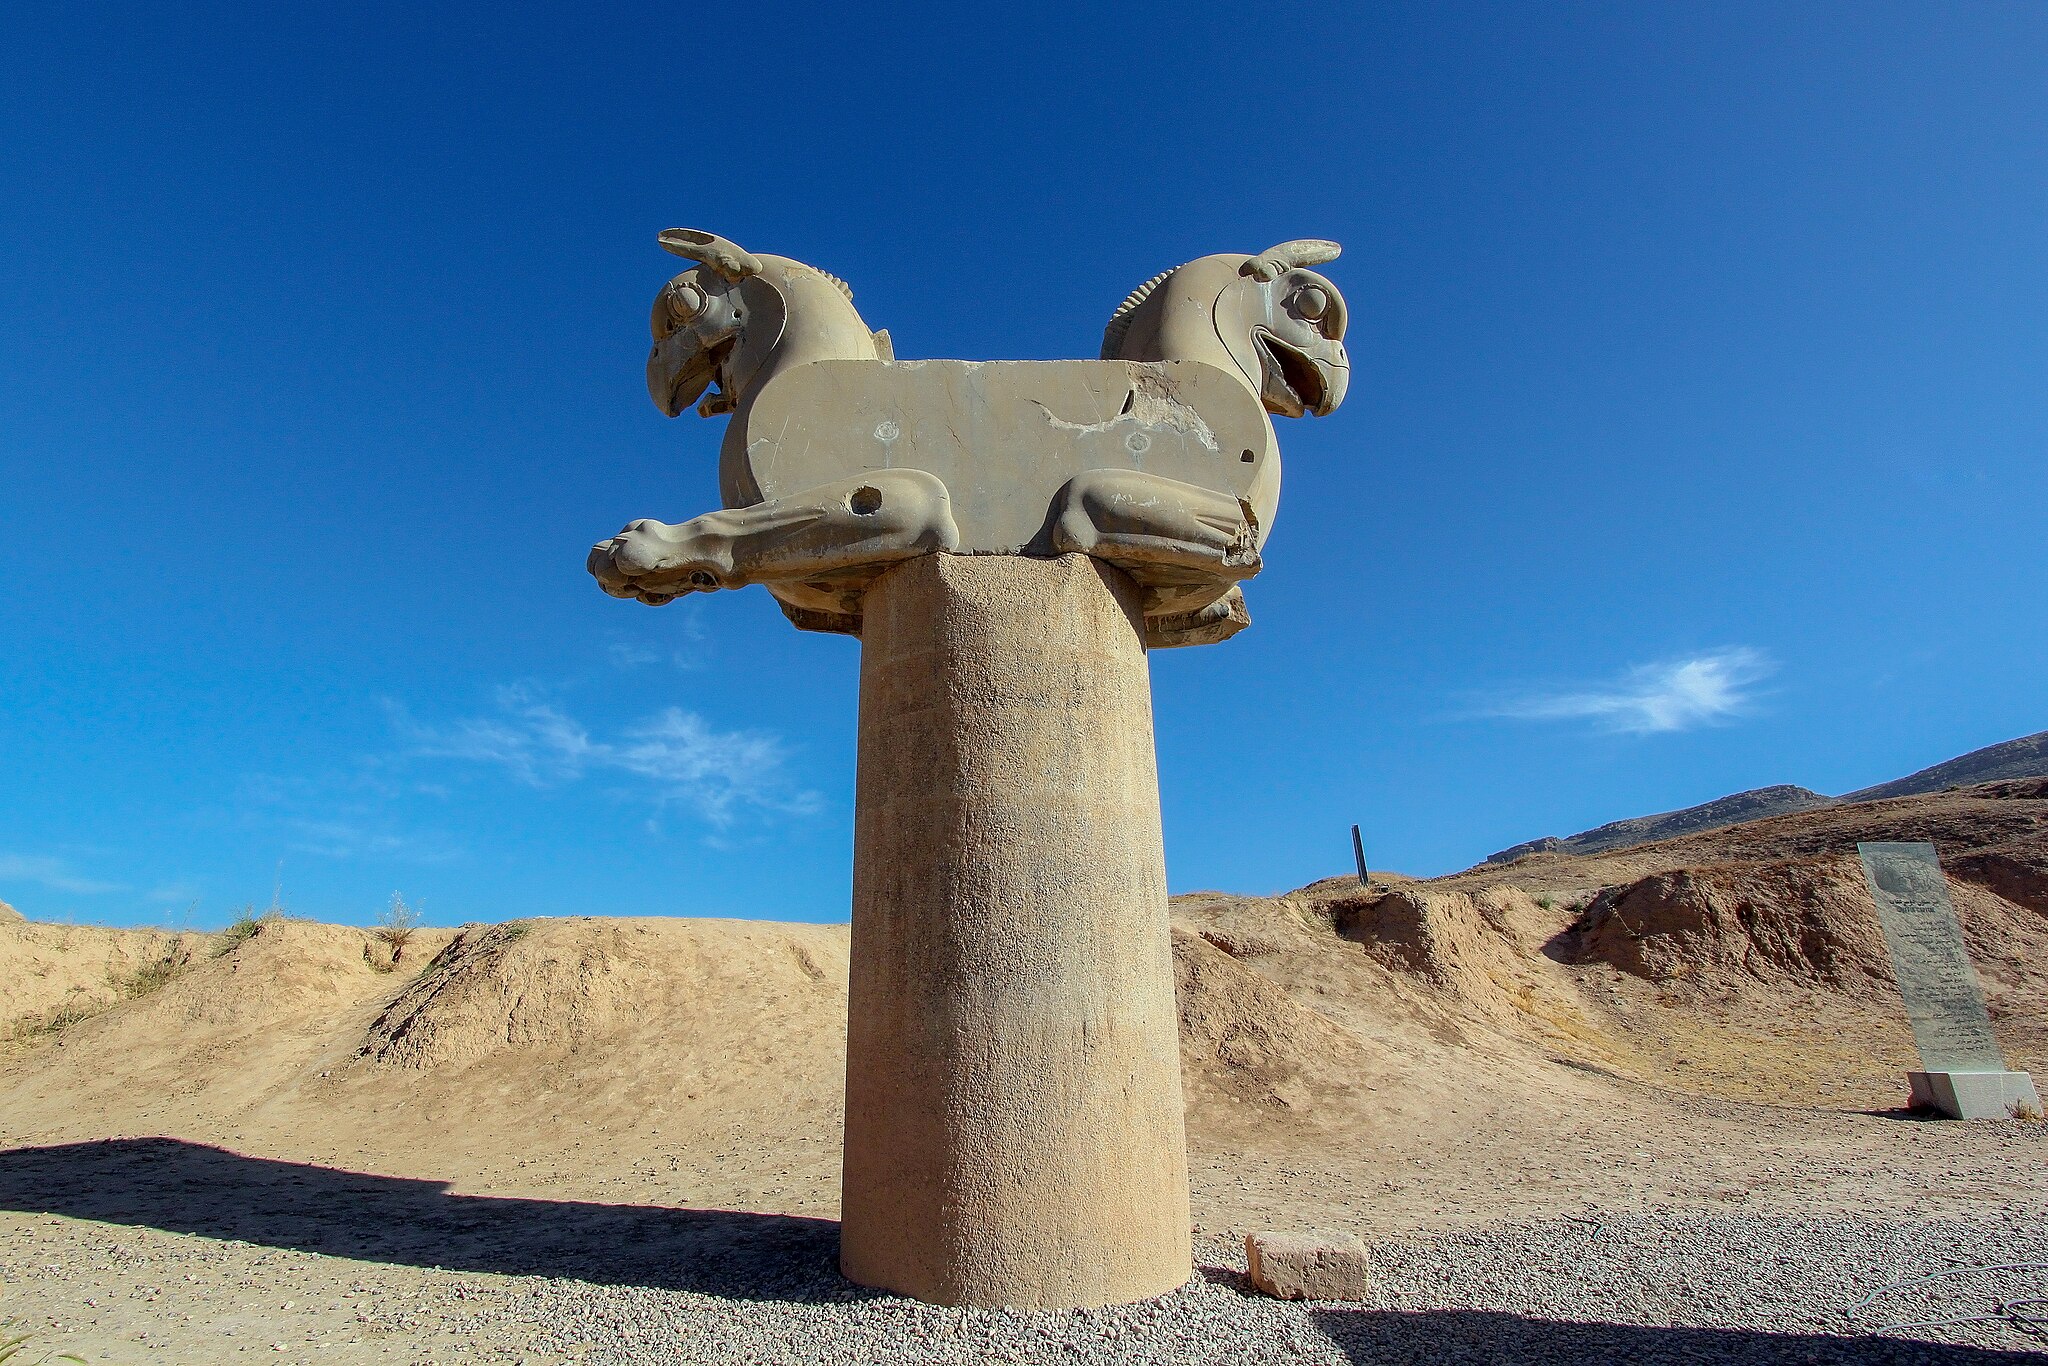
Title: Persepolis تخت جمشید 06
Description: Persepolis was the ceremonial capital of the Achaemenid Empire (ca. 550–330 BC). It is situated 60 km northeast of the city of Shiraz in Fars Province, Iran
Date: 2009-07-14 02:35:31
Categories: Taken with Canon EOS 500D, Columns in Iran, Self-published work, Images with extracted images, Griffin capitals in Persepolis, Files with coordinates missing SDC location of creation, Iran photographs taken on 2009-07-14, Photographs by Mostafa Meraji, Logos and symbols of Persepolis FC